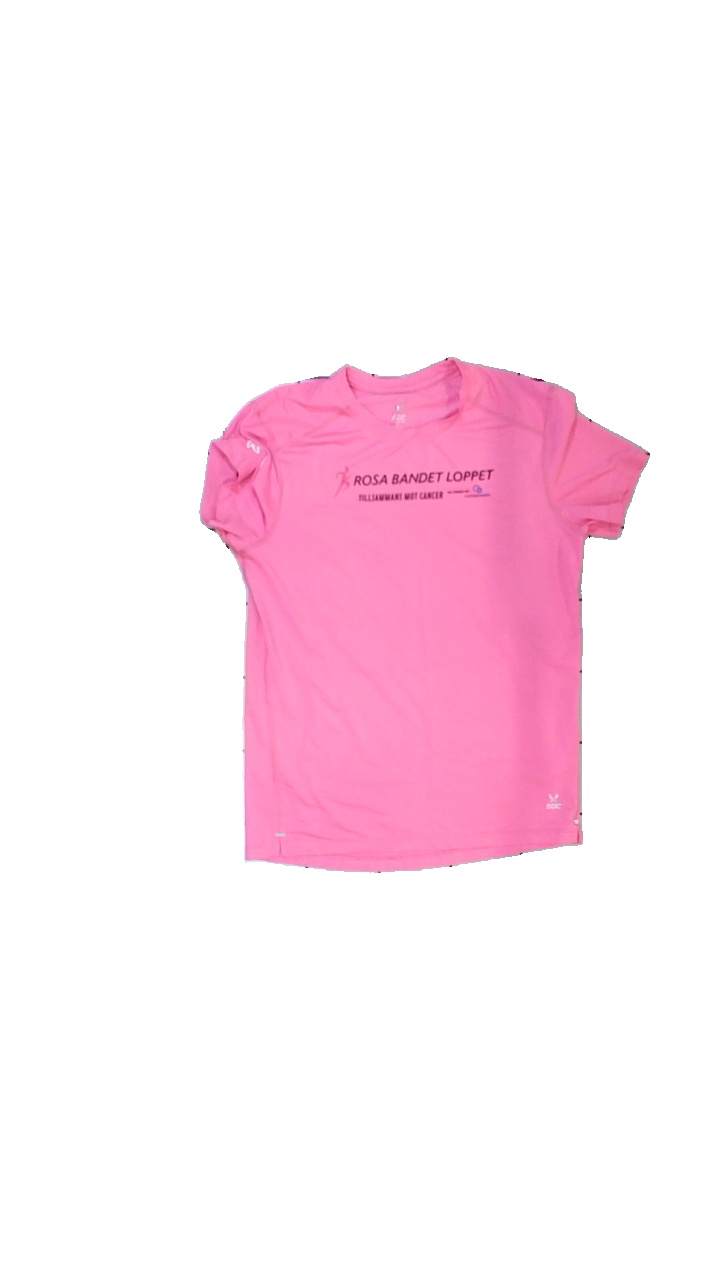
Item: T-shirt (Unisex)
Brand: Soc (stadium)
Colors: Pink
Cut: Regular, C-collar
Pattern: Logo print
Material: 80% polyester, 20% elastane
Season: All
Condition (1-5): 3
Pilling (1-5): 3
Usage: Export
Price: <50